2015 Progressive Conservative Party of Ontario leadership election

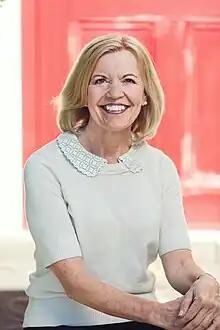
Christine Elliott

MPP since 2006 (Whitby—Ajax (2006–2007), Whitby—Oshawa (2007–2015). Deputy Leader of the Opposition and Critic for Health and Long-Term Care since 2009. Ran in the 2009 leadership election, placing third. Widow of former federal Minister of Finance Jim Flaherty. Prior to entering politics, Elliott was a lawyer who practiced corporate, estate and real estate law.